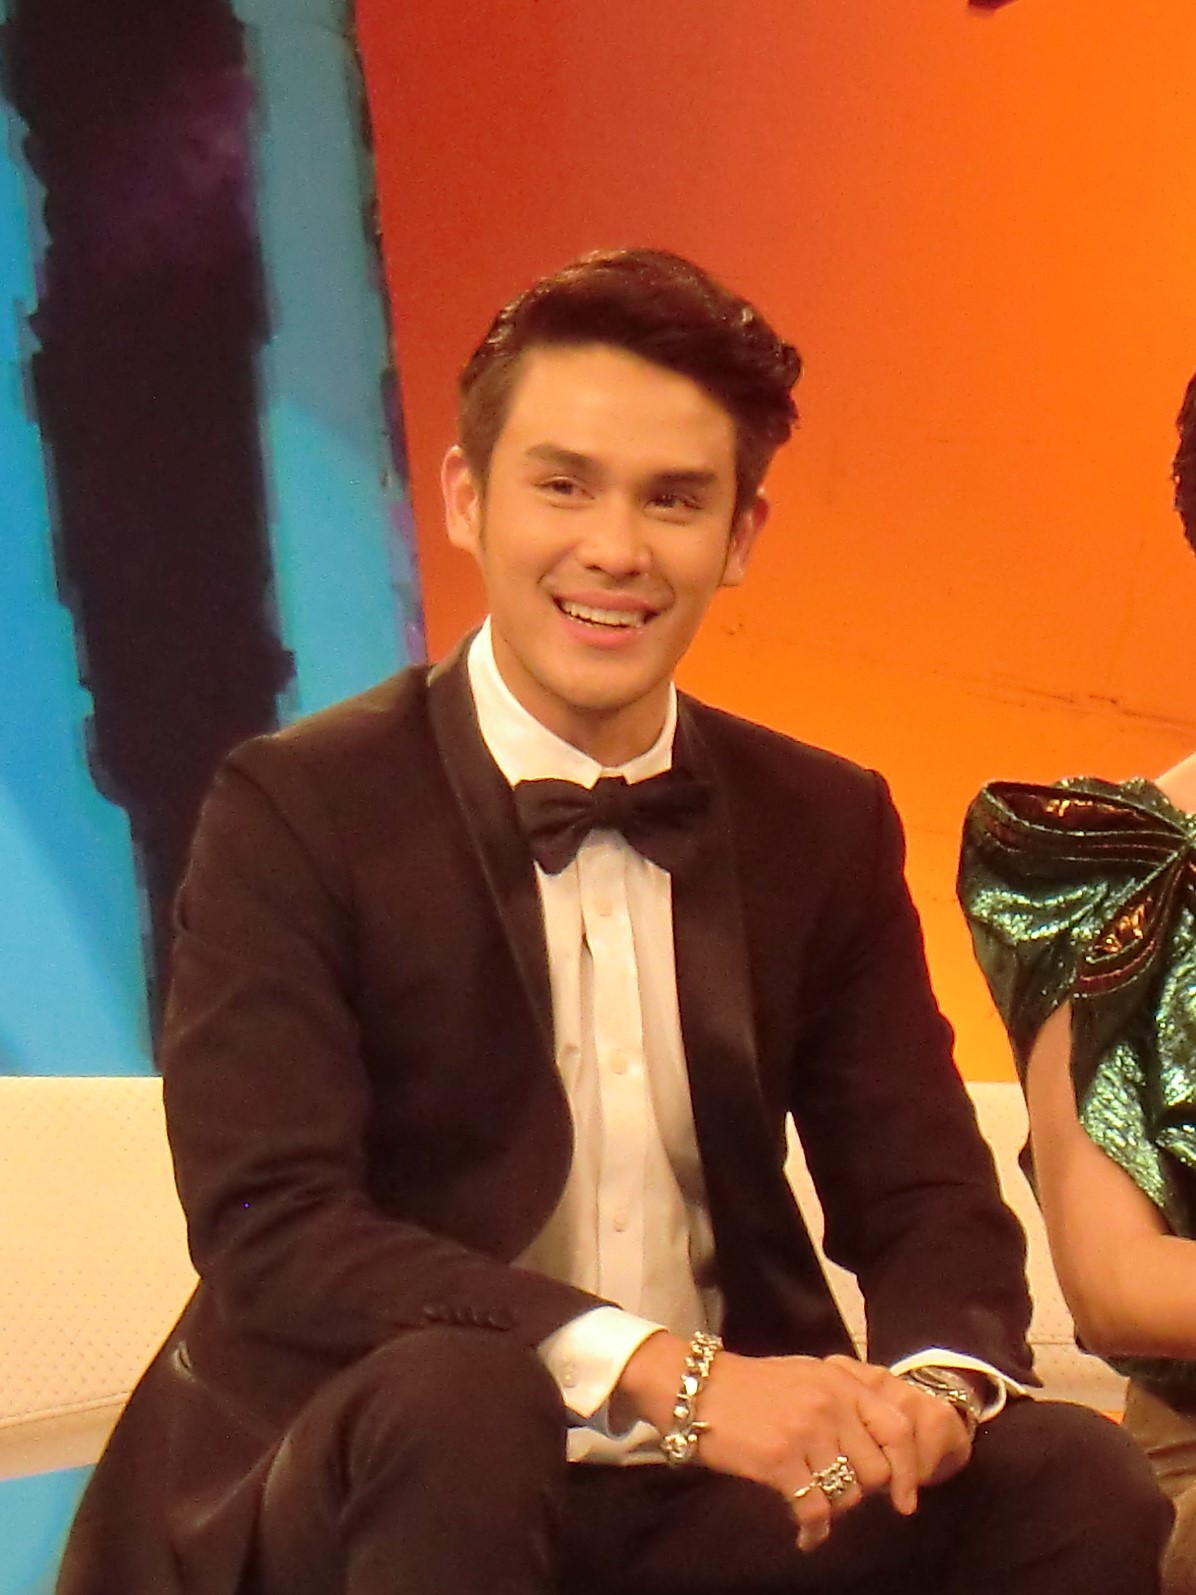
นัฐฐพนท์ ลียะวณิช

| name = นัฐฐพนท์ ลียะวณิช
| image = Tye Nattapon.jpg
| birth_name = ณัฐพล ลียะวณิช
| nickname = ต่าย
| years_active = พ.ศ. 2543–ปัจจุบัน
| ตุ๊กตาทอง =
| สุพรรณหงส์ =
| ชมรมวิจารณ์บันเทิง =
| โทรทัศน์ทองคำ =
| ส่วนสูง =
| ค่าย = สถานีวิทยุโทรทัศน์ไทยทีวีสีช่อง 3 (2543–2558)
| birthplace = กรุงเทพมหานคร ประเทศไทย
นัฐฐพนท์ ลียะวณิช (เกิด 1 กันยายน พ.ศ. 2524) ชื่อเล่น ต่าย เป็นนักแสดง นายแบบ ผู้จัดละครชาวไทย อดีตนักแสดงสังกัดช่อง 3 เอชดี|สถานีวิทยุโทรทัศน์ไทยทีวีสีช่อง 3 ปัจจุบันเป็นนักแสดงอิสระและเปิด บริษัท โมจิโต้ เอ็นเตอร์เทนเมนท์ จำกัด, บริษัท มีเดียร์ มีเดีย จำกัด และทำงานเบื้องหลังเป็นผู้จัดละครค่ายมอนทาจเอ็นเตอร์เทนเมนท์ ต่าย-นัฐฐพนท์ เจ้าของบริษัท 3 บริษัท ล่าสุดขึ้นแท่นเป็นผู้จัดละครหน้าใหม่
== ประวัติ ==
จบการศึกษาประถมศึกษาที่โรงเรียนฤทธิยะวรรณาลัย มัธยมศึกษาที่โรงเรียนบดินทรเดชา (สิงห์ สิงหเสนี) และปริญญาตรี คณะนิเทศศาสตร์ สาขาวิทยุโทรทัศน์และภาพยนตร์ มหาวิทยาลัยกรุงเทพ
เข้าวงการบันเทิง เริ่มด้วยการเป็นนายแบบ ตามด้วยแสดงภาพยนตร์เรื่อง ยุวชนทหาร และมารับงานละครค่ายยูม่าในบทสมทบหลายเรื่อง กระทั่งได้เป็นพระเอก เลิฟสตรอเบอรี่
นอกจากงานแสดง ยังเป็นวีเจเอ็มทีวีไทยแลนด์ รายการ Fast Forward กับวีเจเจน เคยเป็นดีเจ.คลื่น 93.5 EFM และเคยได้รับรางวัลหนุ่มผมสวยน่าลุ่มหลงจากนิตยสารคลีโอ ปี 2544
นอกจากนี้ยังมีบริษัท Mojito Entertainment ผลิตรายการ รายการ The giving ทางช่อง 23 workpoint เวลา 9.30-10.00น. จัดงานอีเว้นท์ และค่าย Montage entertainment ในเครือ บริษัท Mojito Entertainment ซึ่งเป็นผู้จัดละครเรื่องแรกคือเรื่อง "หน้ากากนางเอก" ทางช่องเวิร์คพอยท์
== ผลงาน ==
=== ละครโทรทัศน์ ===
ละครโทรทัศน์ทั้งหมดด้านล่างนี้ออกอากาศทางสถานีวิทยุโทรทัศน์ไทยทีวีสีช่อง 3
ละครโทรทัศน์ทั้งหมดด้านล่างนี้ออกอากาศทางช่องเวิร์คพอยท์
ละครโทรทัศน์ทั้งหมดด้านล่างนี้ออกอากาศทางช่อง 8
|rowspan="1" align="center"| 2561||align="center"| "รักฉันสวรรค์จัดให้ (ละครโทรทัศน์)|รักฉันสวรรค์จัดให้" ||align="center"|ต่าย (รับเชิญ)
|-
|rowspan="1" align="center"| 2564||align="center"| "เรือนร่มงิ้ว" ||align="center"| (รับเชิญ)
|-
|
ละครโทรทัศน์ทั้งหมดด้านล่างนี้ออกอากาศทางช่องวัน
=== เพลง ===
=== ผู้จัดละคร ===
=== มิวสิกวิดีโอ ===
=== พากย์เสียง ===
* พากย์เสียงเป็นSpeed Racer ในภาพยนตร์เรื่อง "Speed Racer"
=== โฆษณา ===
* รองเท้านักเรียนนันยาง ณัฐฐพนธ์ ลียะวณิช - ข่าวไทยรัฐออนไลน์
* ทรอส โฟมล้างหน้า
* โยโมสต์
* พิซซ่าฮัท
* ควิกแสบ รสต้มยำกุ้ง
=== ซีรีส์ ===
* Club friday the series 11 ตอน รักไม่รู้จบ (2562) (จีเอ็มเอ็ม 25) รับบท รักษ์
=== ซิตคอม ===
* แฟกทอรีที่รัก รับบท "ฐานะ" ช่อง 3
ออกอากาศ 5 กันยายน พ.ศ. 2552 – 26 มิถุนายน 2553
===ผู้ดำเนินรายการ===
* ชิงร้อยชิงล้าน ว้าว ว้าว ว้าว (ชิงร้อยชิงล้าน ว้าว ว้าว ว้าว#พิธีกรรับเชิญ|รับเชิญ) ออกอากาศวันที่ 22 กรกฎาคม 2561
=== ภาพยนตร์ ===
===กรรมการ===
*รายการ The Mask Singer หน้ากากนักร้อง 2 Ep.3
=== ดีเจ ===
*คลื่น 93.5 EFM
=== วีเจ ===
*เอ็มทีวีไทยแลนด์ รายการ MTV Just Talk
== ผลงานเพลง ==
* เพลง "ไม่คู่ควร" Ost.เลดี้มหาชน
* เพลง "เธอคือดอกไม้" Ost.เรือนนารีสีชมพู
* เพลง "ฉันโชคดีที่สุด" Ost.บริษัทประกันรัก100%
== รางวัล ==
== อ้างอิง ==
== แหล่งข้อมูลอื่น ==
* Mojito Entertainment ที่ Facebook
* Montage Entertainment ที่ Facebook
* TMDb
* นัฐฐพนธ์ ลียะวณิช nangdee.com
*
หมวดหมู่:นักแสดงชายชาวไทย
หมวดหมู่:นักแสดงละครโทรทัศน์ชายชาวไทย
หมวดหมู่:พิธีกรชาวไทย
หมวดหมู่:นายแบบไทย
หมวดหมู่:วีเจ
หมวดหมู่:ดีเจชาวไทย
หมวดหมู่:บุคคลจากคณะนิเทศศาสตร์ มหาวิทยาลัยกรุงเทพ
หมวดหมู่:บุคคลจากโรงเรียนบดินทรเดชา (สิงห์ สิงหเสนี)